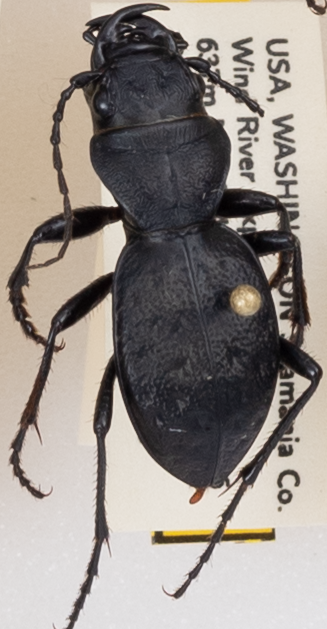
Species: Omus dejeanii
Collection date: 2019-06-18
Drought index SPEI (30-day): -0.932
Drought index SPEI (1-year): -2.09
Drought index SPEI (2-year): -2.09